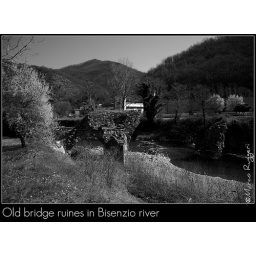
Old bridge ruines in Bisenzio river